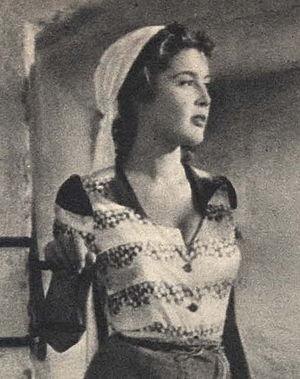
Lise Bourdin, née Louise Marie Odette Bourdin-Perrier le 30 novembre 1925 à Néris-les-Bains, est une actrice française.